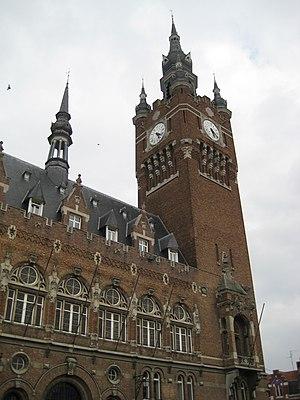
beffroi de l’hôtel de ville d'Armentières, France.